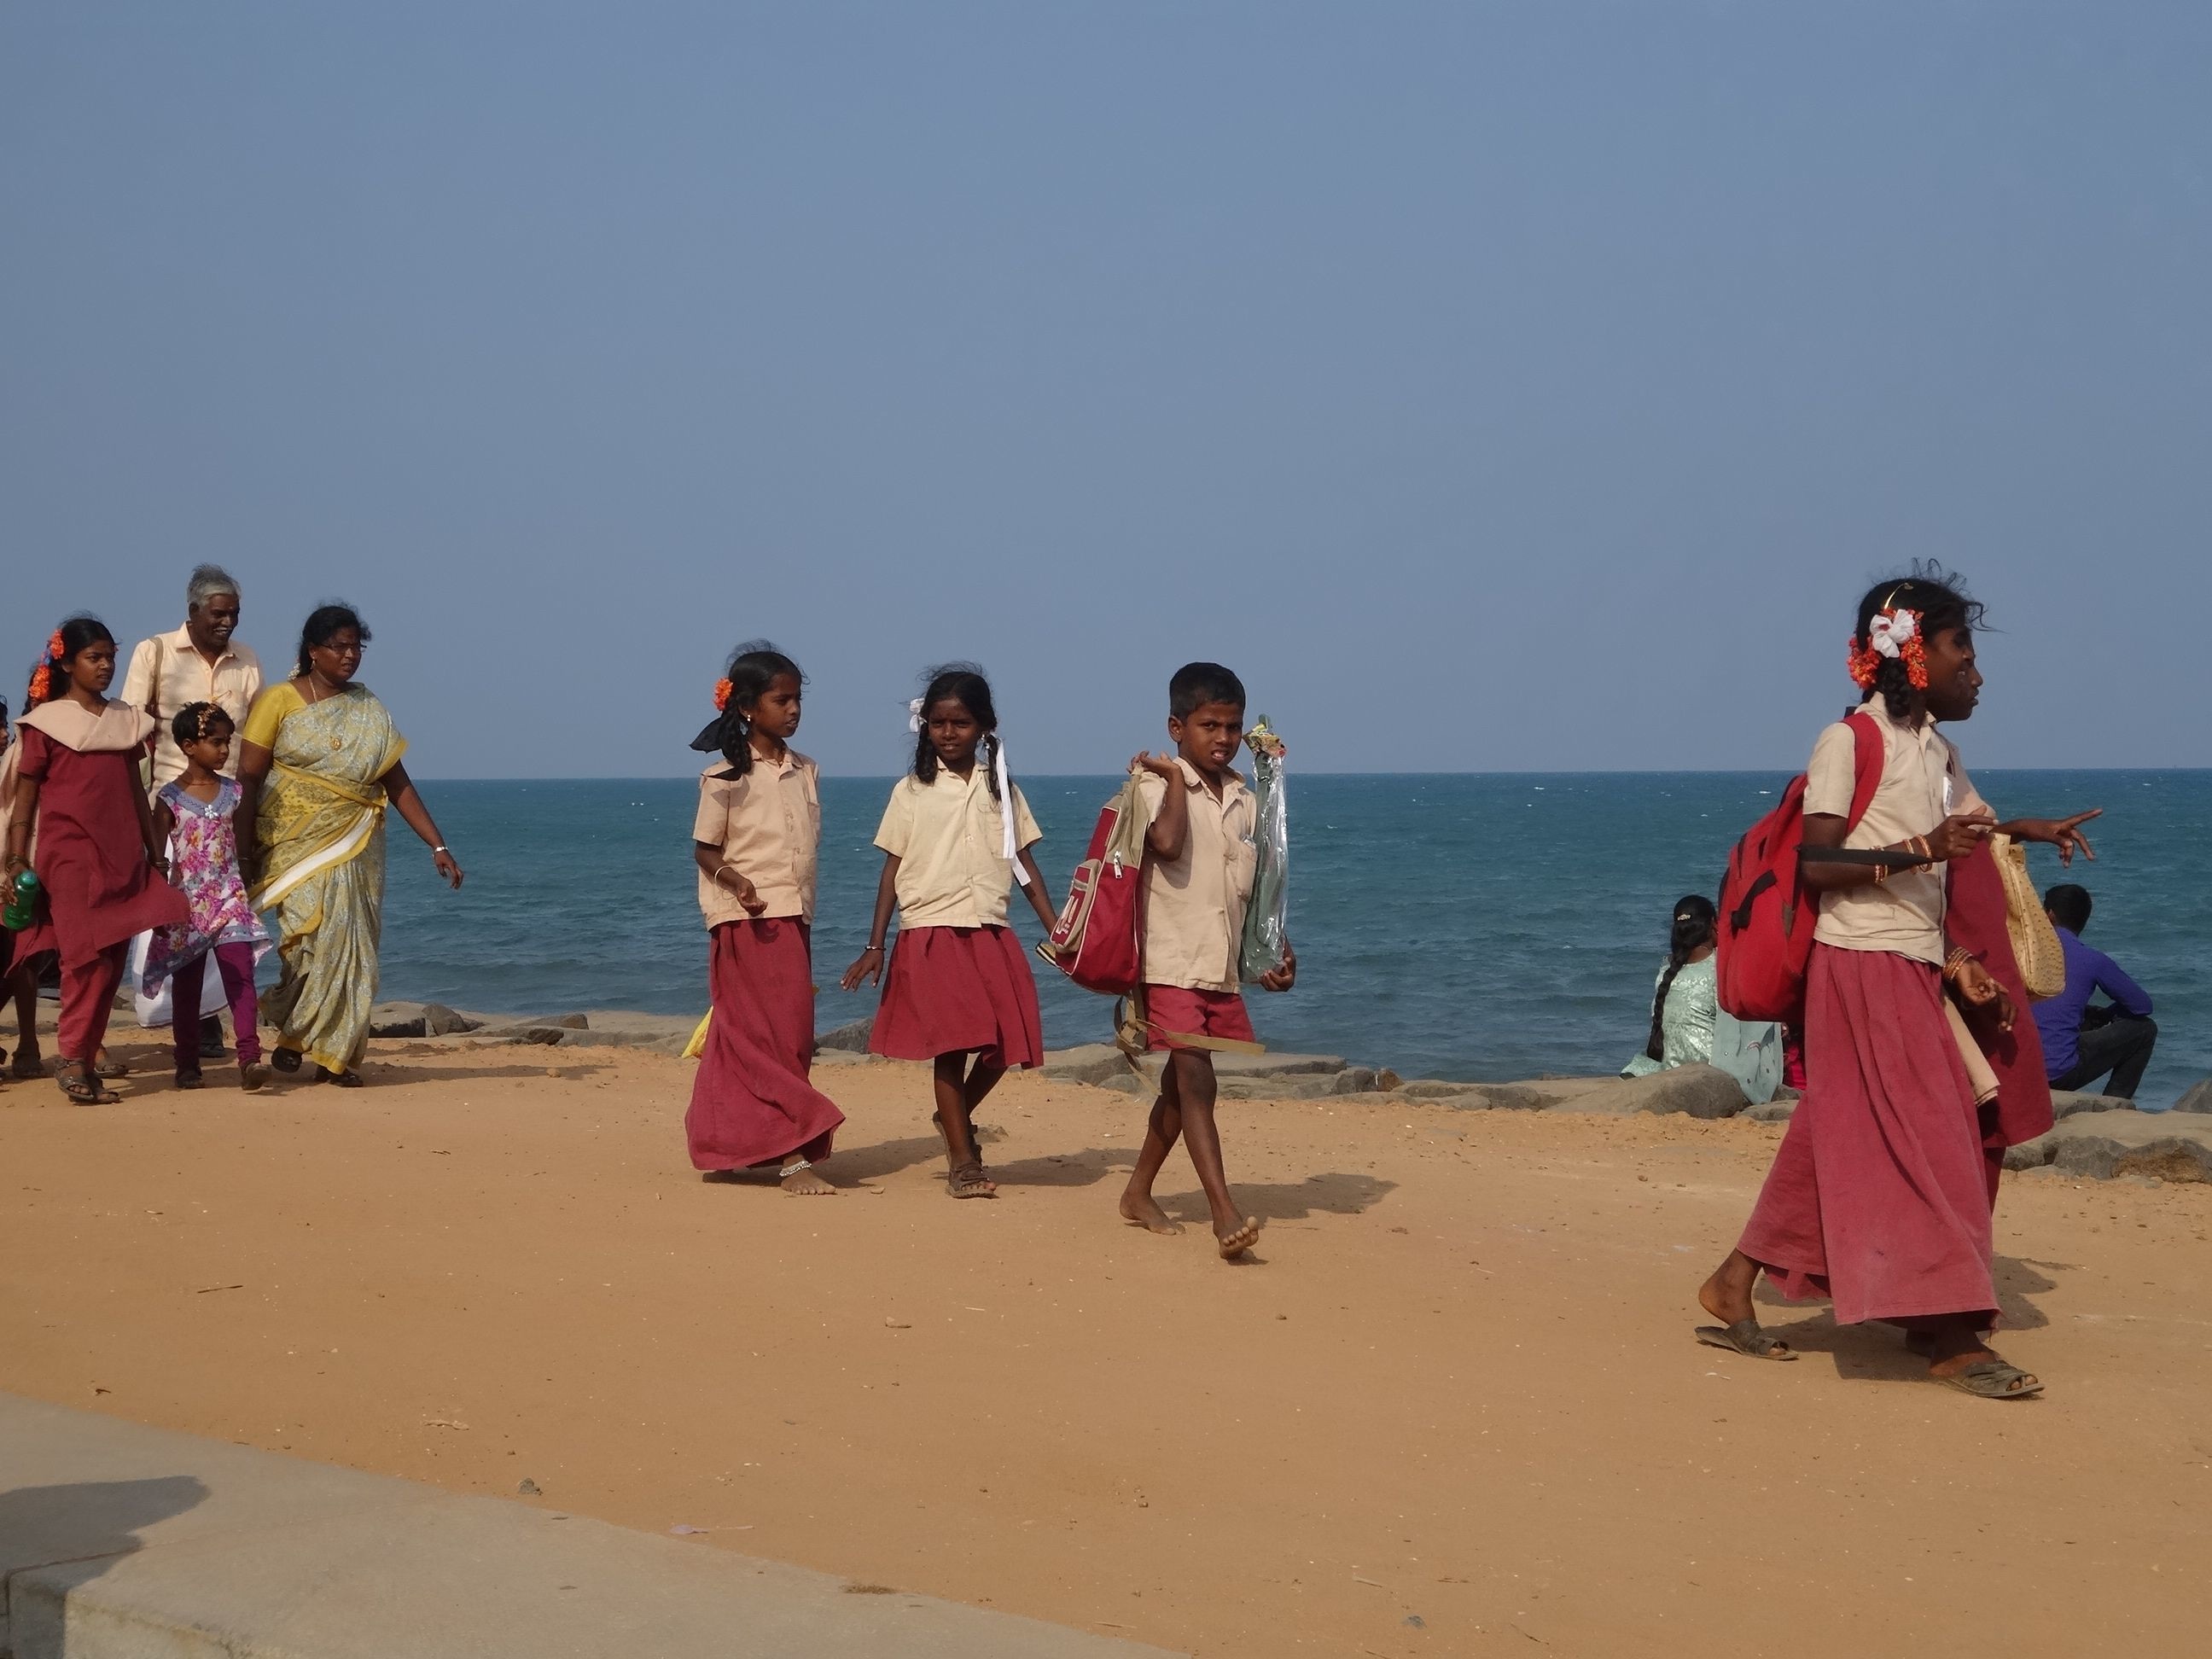
beach, sea, sand, people, vacation, travel, tourism, temple